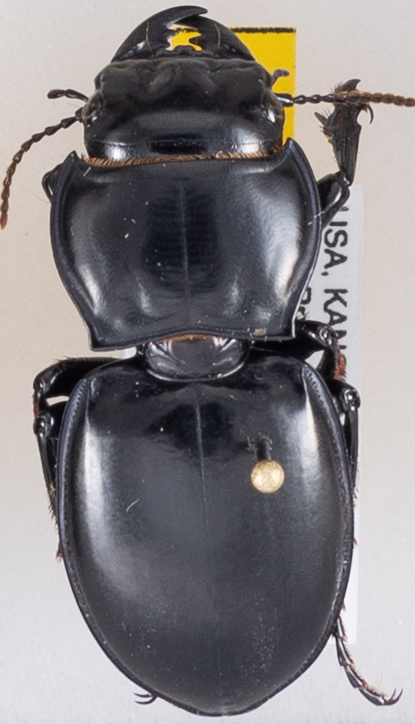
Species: Pasimachus californicus
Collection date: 2015-08-17
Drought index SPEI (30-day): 0.318
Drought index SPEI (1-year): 0.454
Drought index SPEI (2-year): -0.27